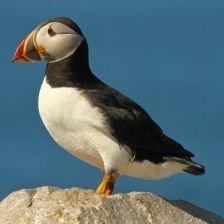
Species: PUFFIN
Scientific name: FRATERCULA